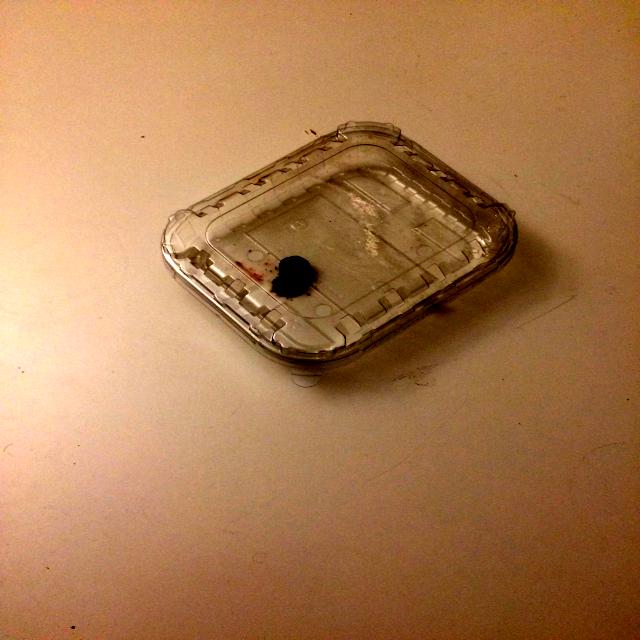
Label: Plastic